Zhang Zhibo

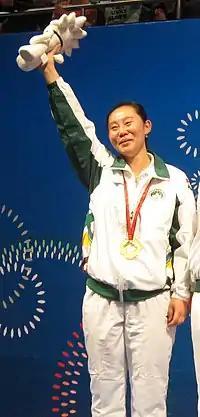

Zhang Zhibo (born 23 March 1982 in Liaoning Province) is a Chinese female badminton player and in 2008 she started representing Macau.